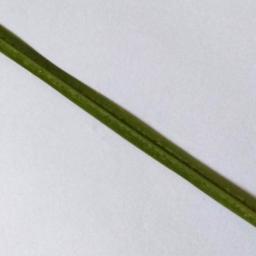
Label: Rice___Healthy